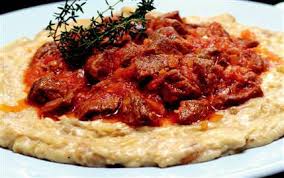
Yemek: hunkar_begendi